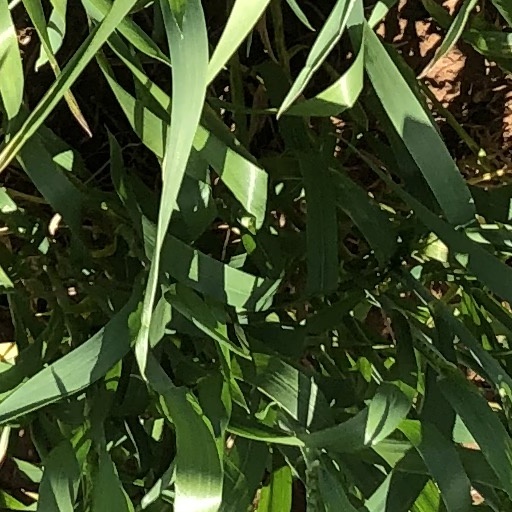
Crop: wheat